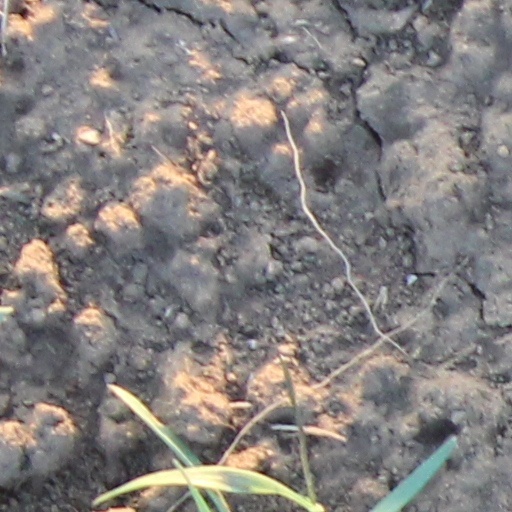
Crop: wheat